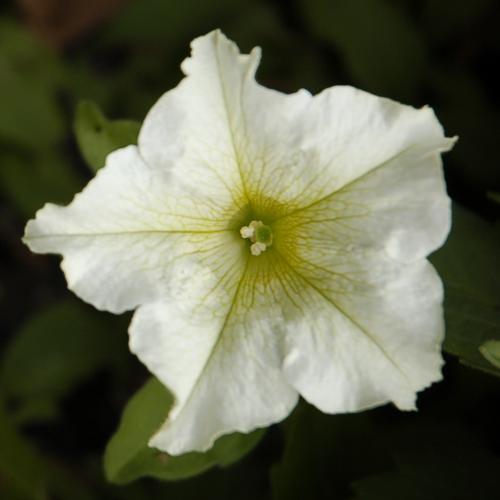
Label: petunia